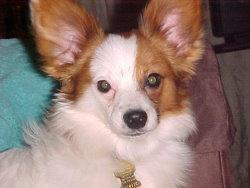
papillon